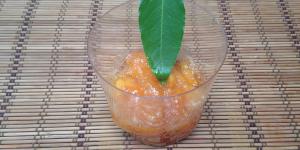
confitura de melon